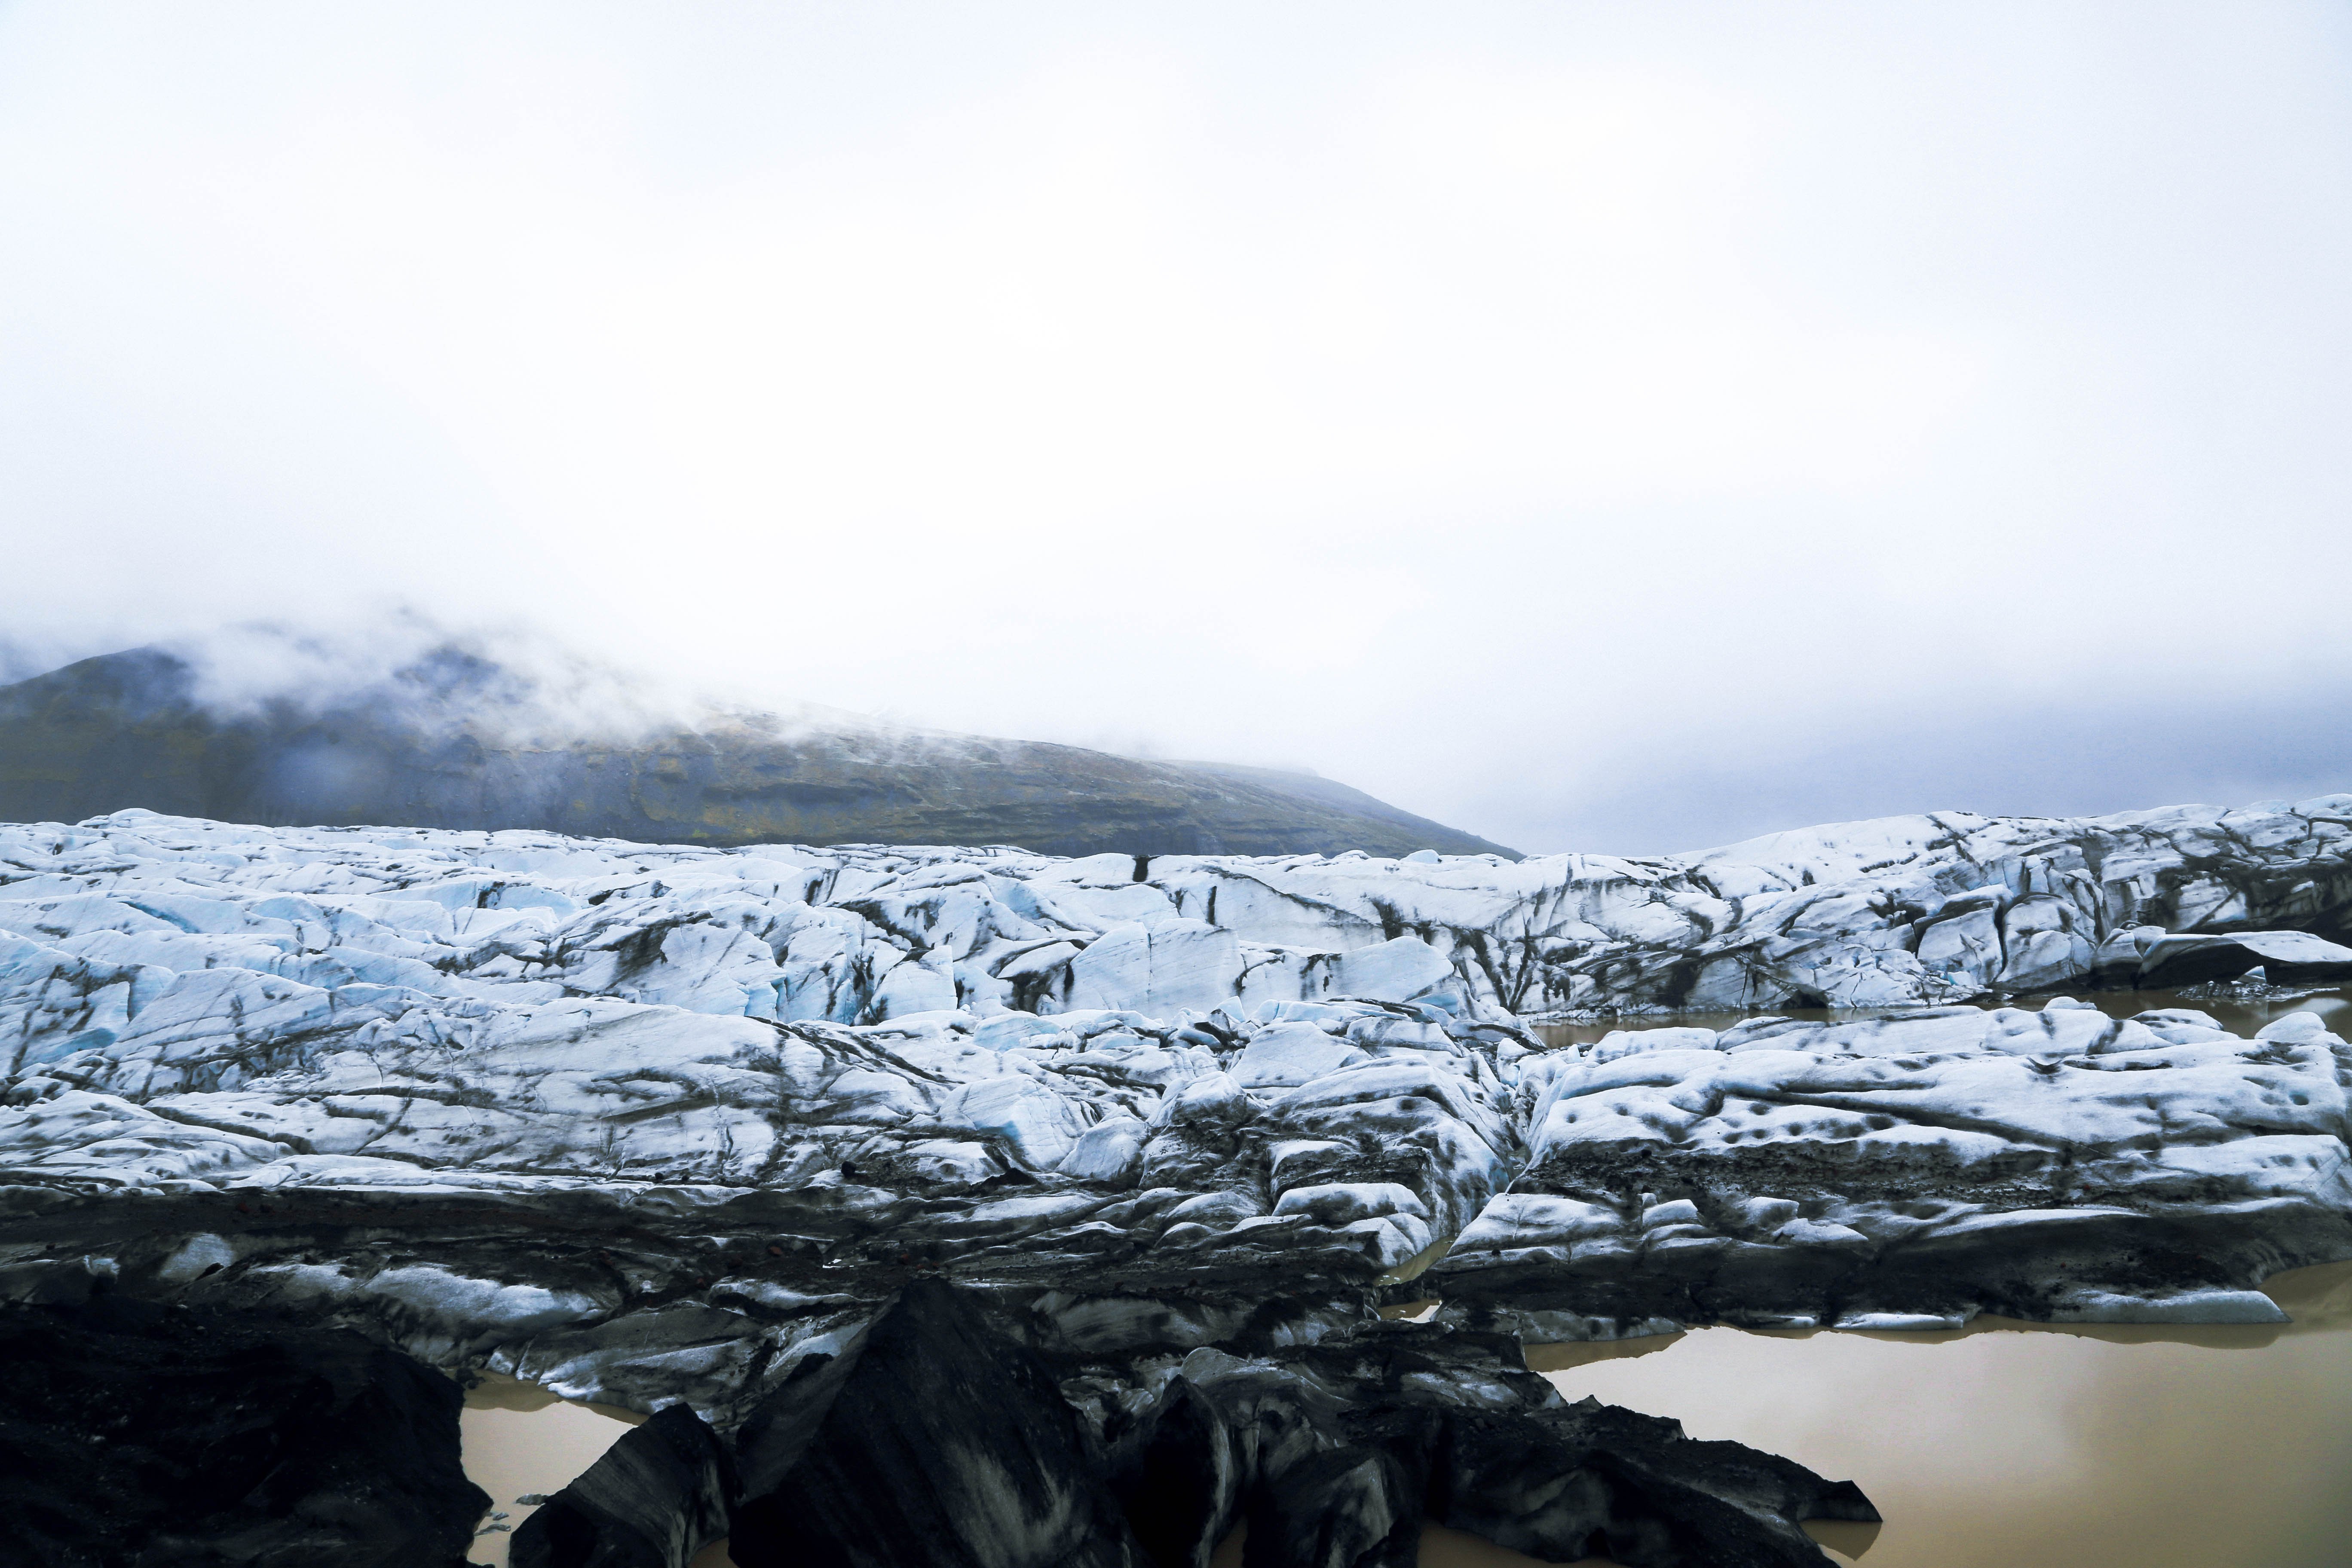
landscape, nature, wilderness, mountain, snow, winter, mountain range, ice, glacier, weather, arctic, season, ridge, summit, alps, landform, geographical feature, mountainous landforms, glacial landform, geological phenomenon